Stella Langdale

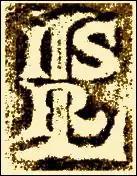
Stella Langdale's artist stamp, as found in a book owned by her uncle, Marmaduke Robert Langdale

Irene Stella Rolph Langdale (1880 – April 14, 1976) was an English and Canadian artist. She was commonly referred to as Stella Langdale.